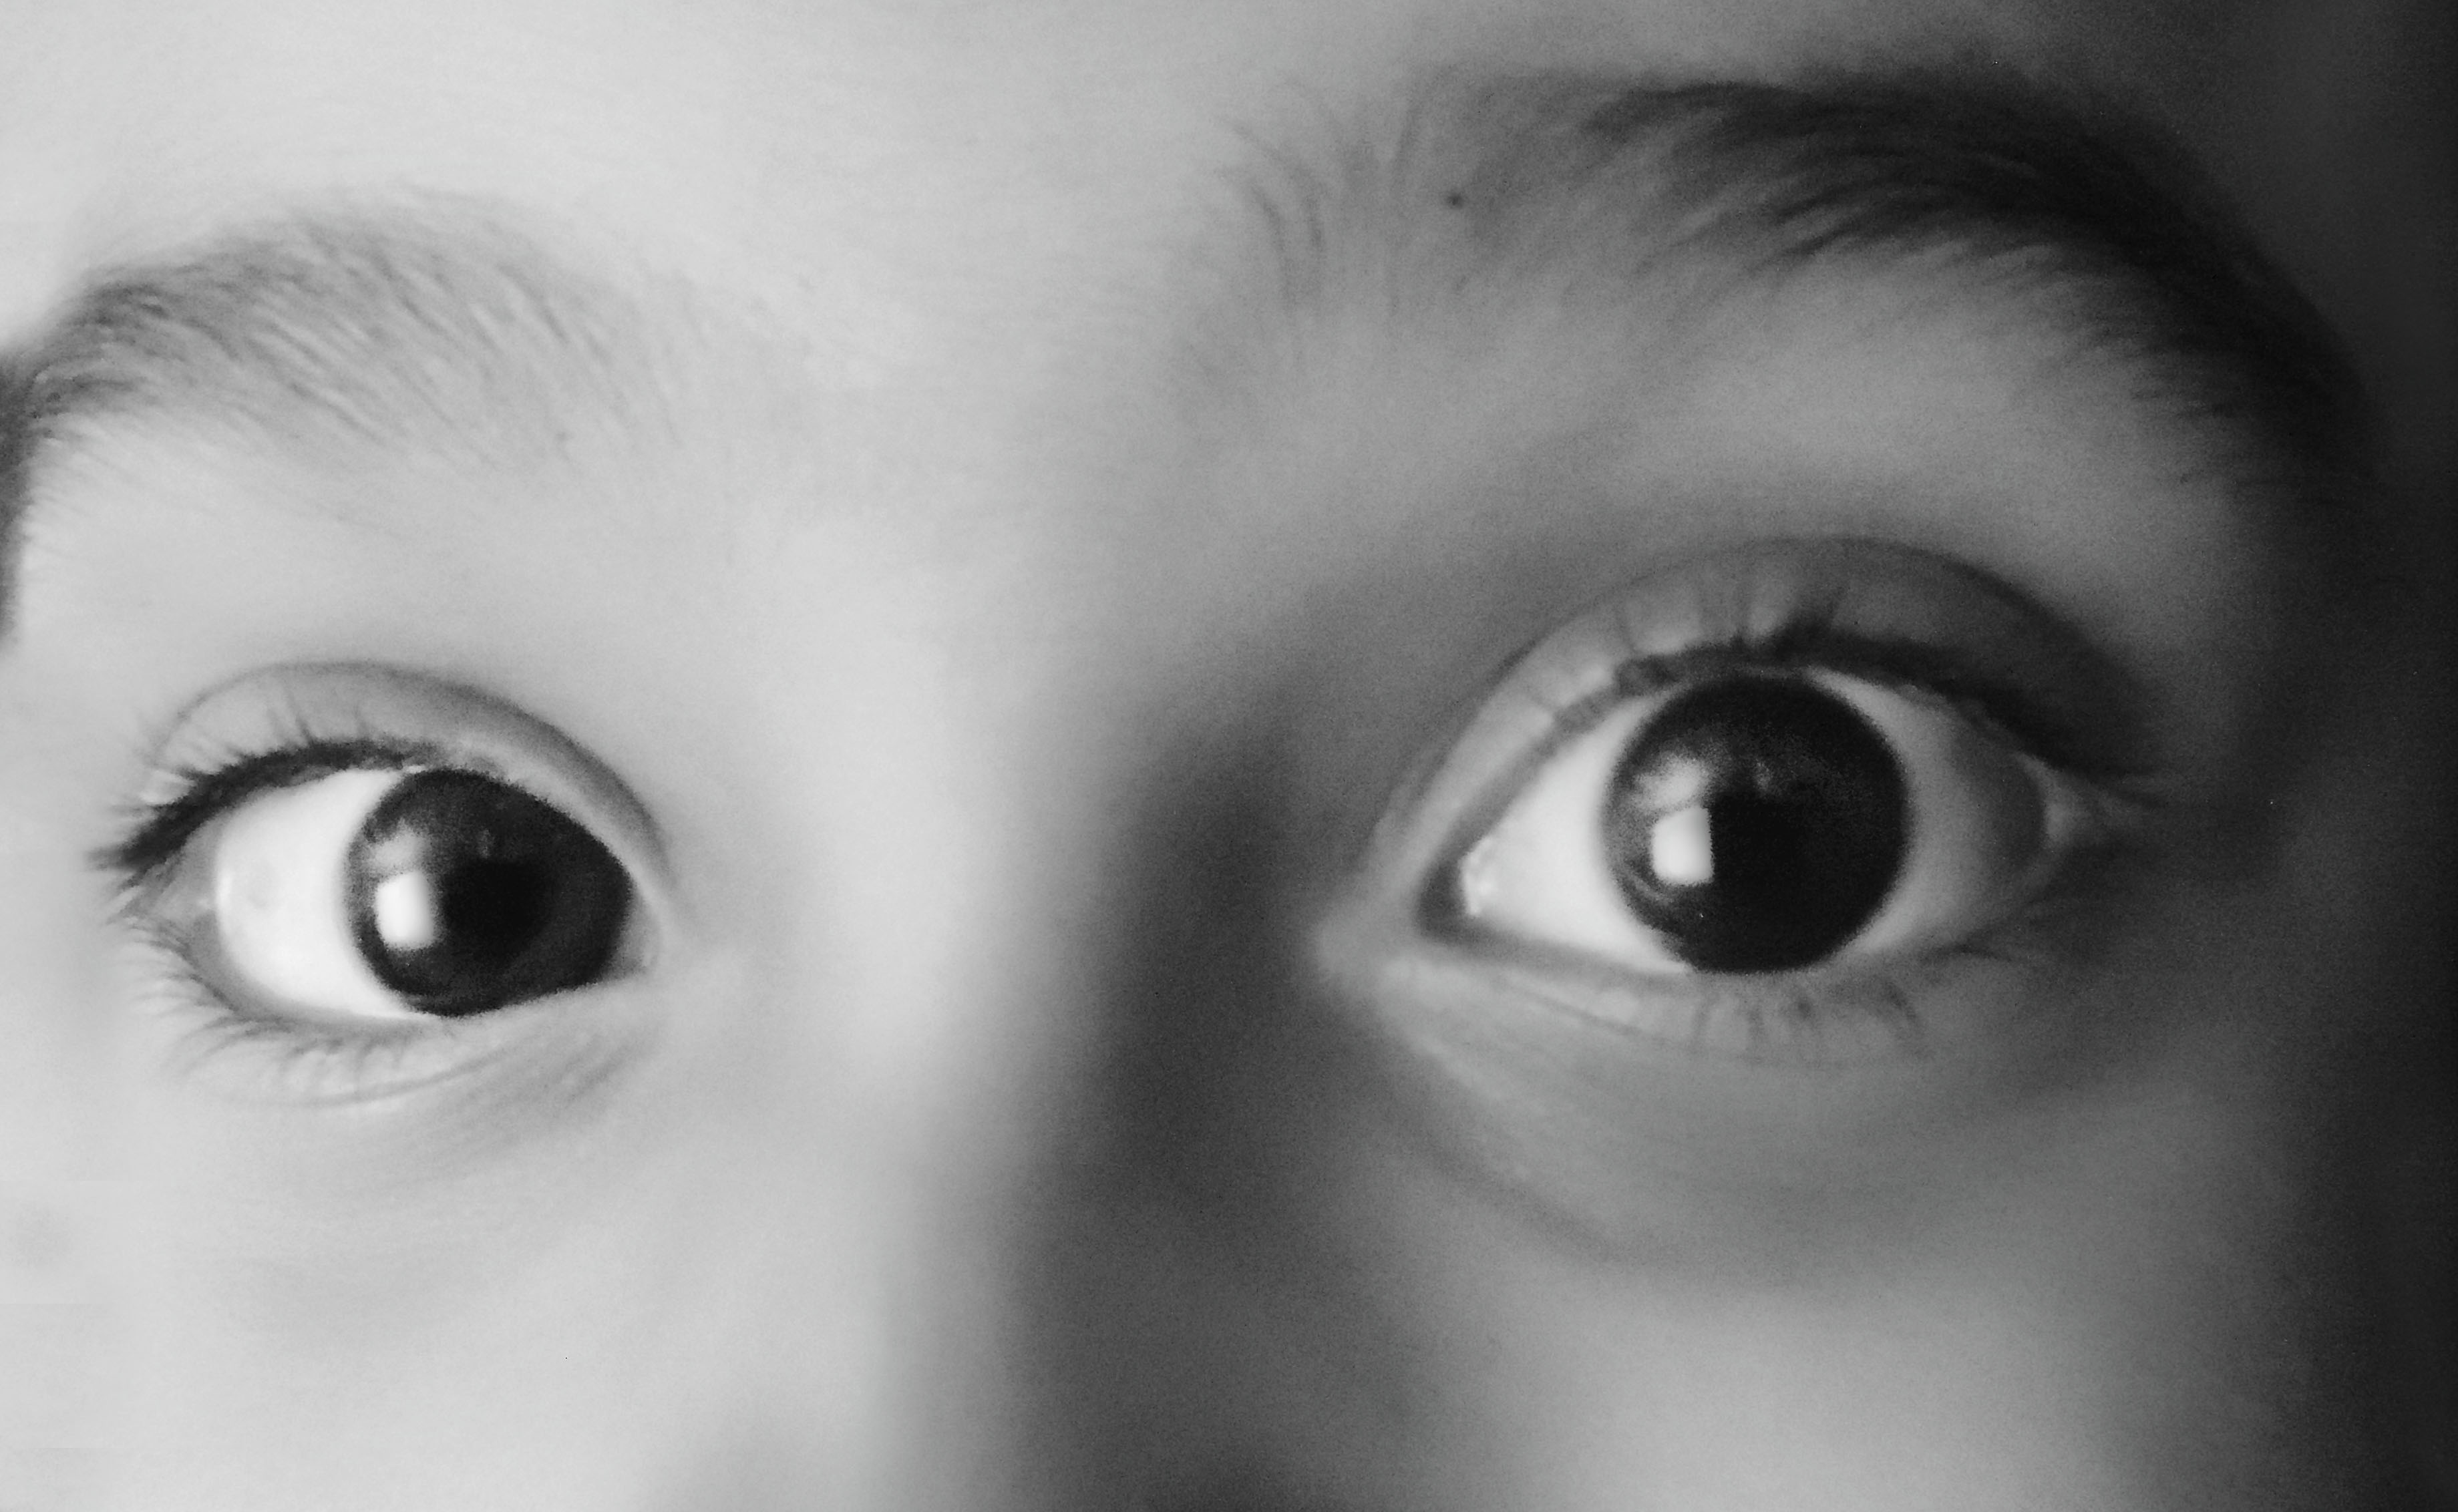
eyes, surprise, close up, gray, child, face, eyebrow, eye, iris, nose, eyelash, skin, photograph, organ, head, forehead, beauty, black and white, cheek, photography, monochrome, human body, human, eyelash extensions, monochrome photography, cosmetics, smile